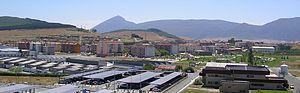
Noáin (Valle de Elorz) est une ville et une commune de la Communauté forale de Navarre.